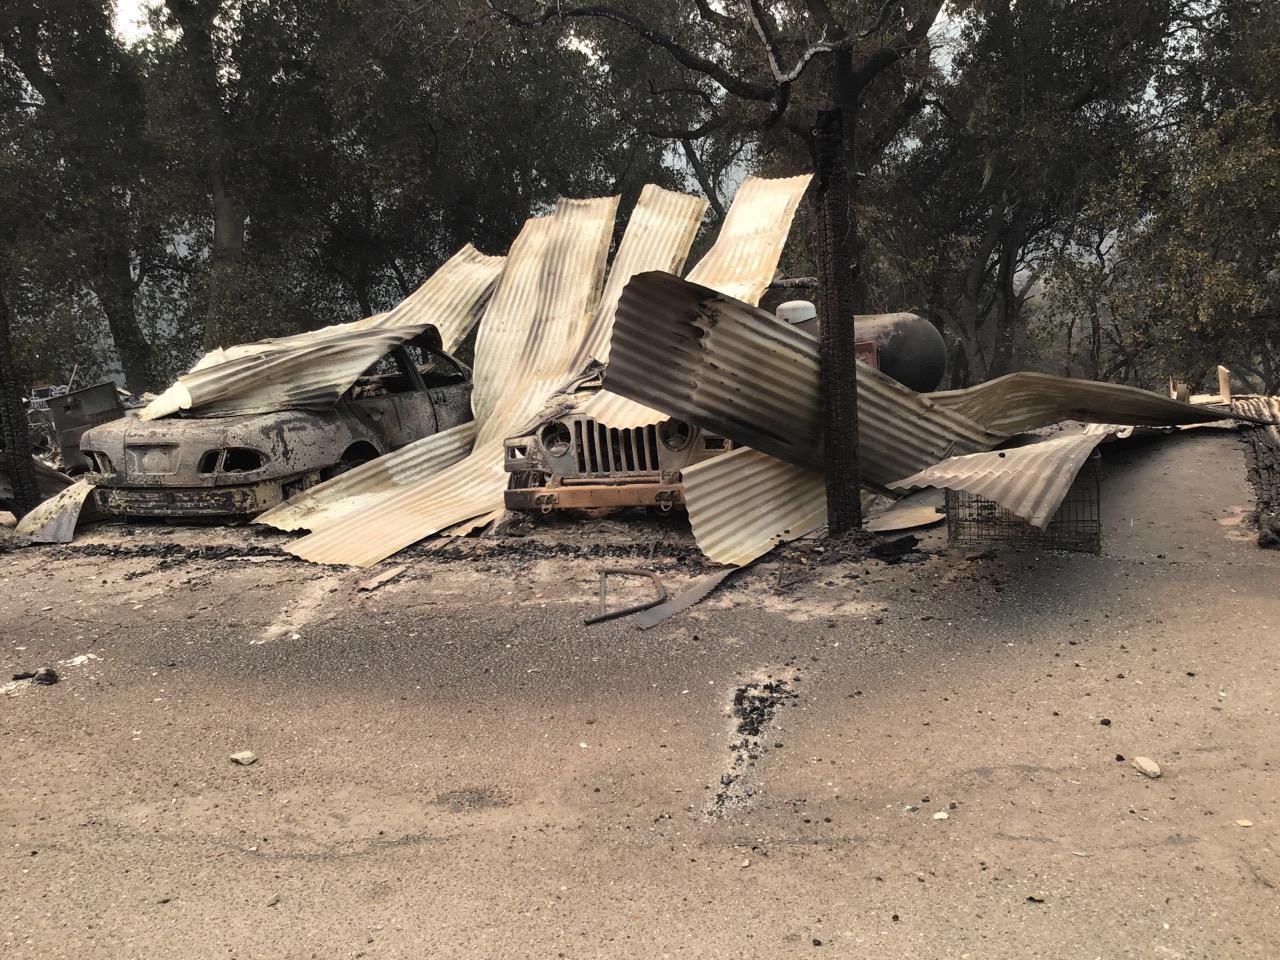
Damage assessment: destroyed